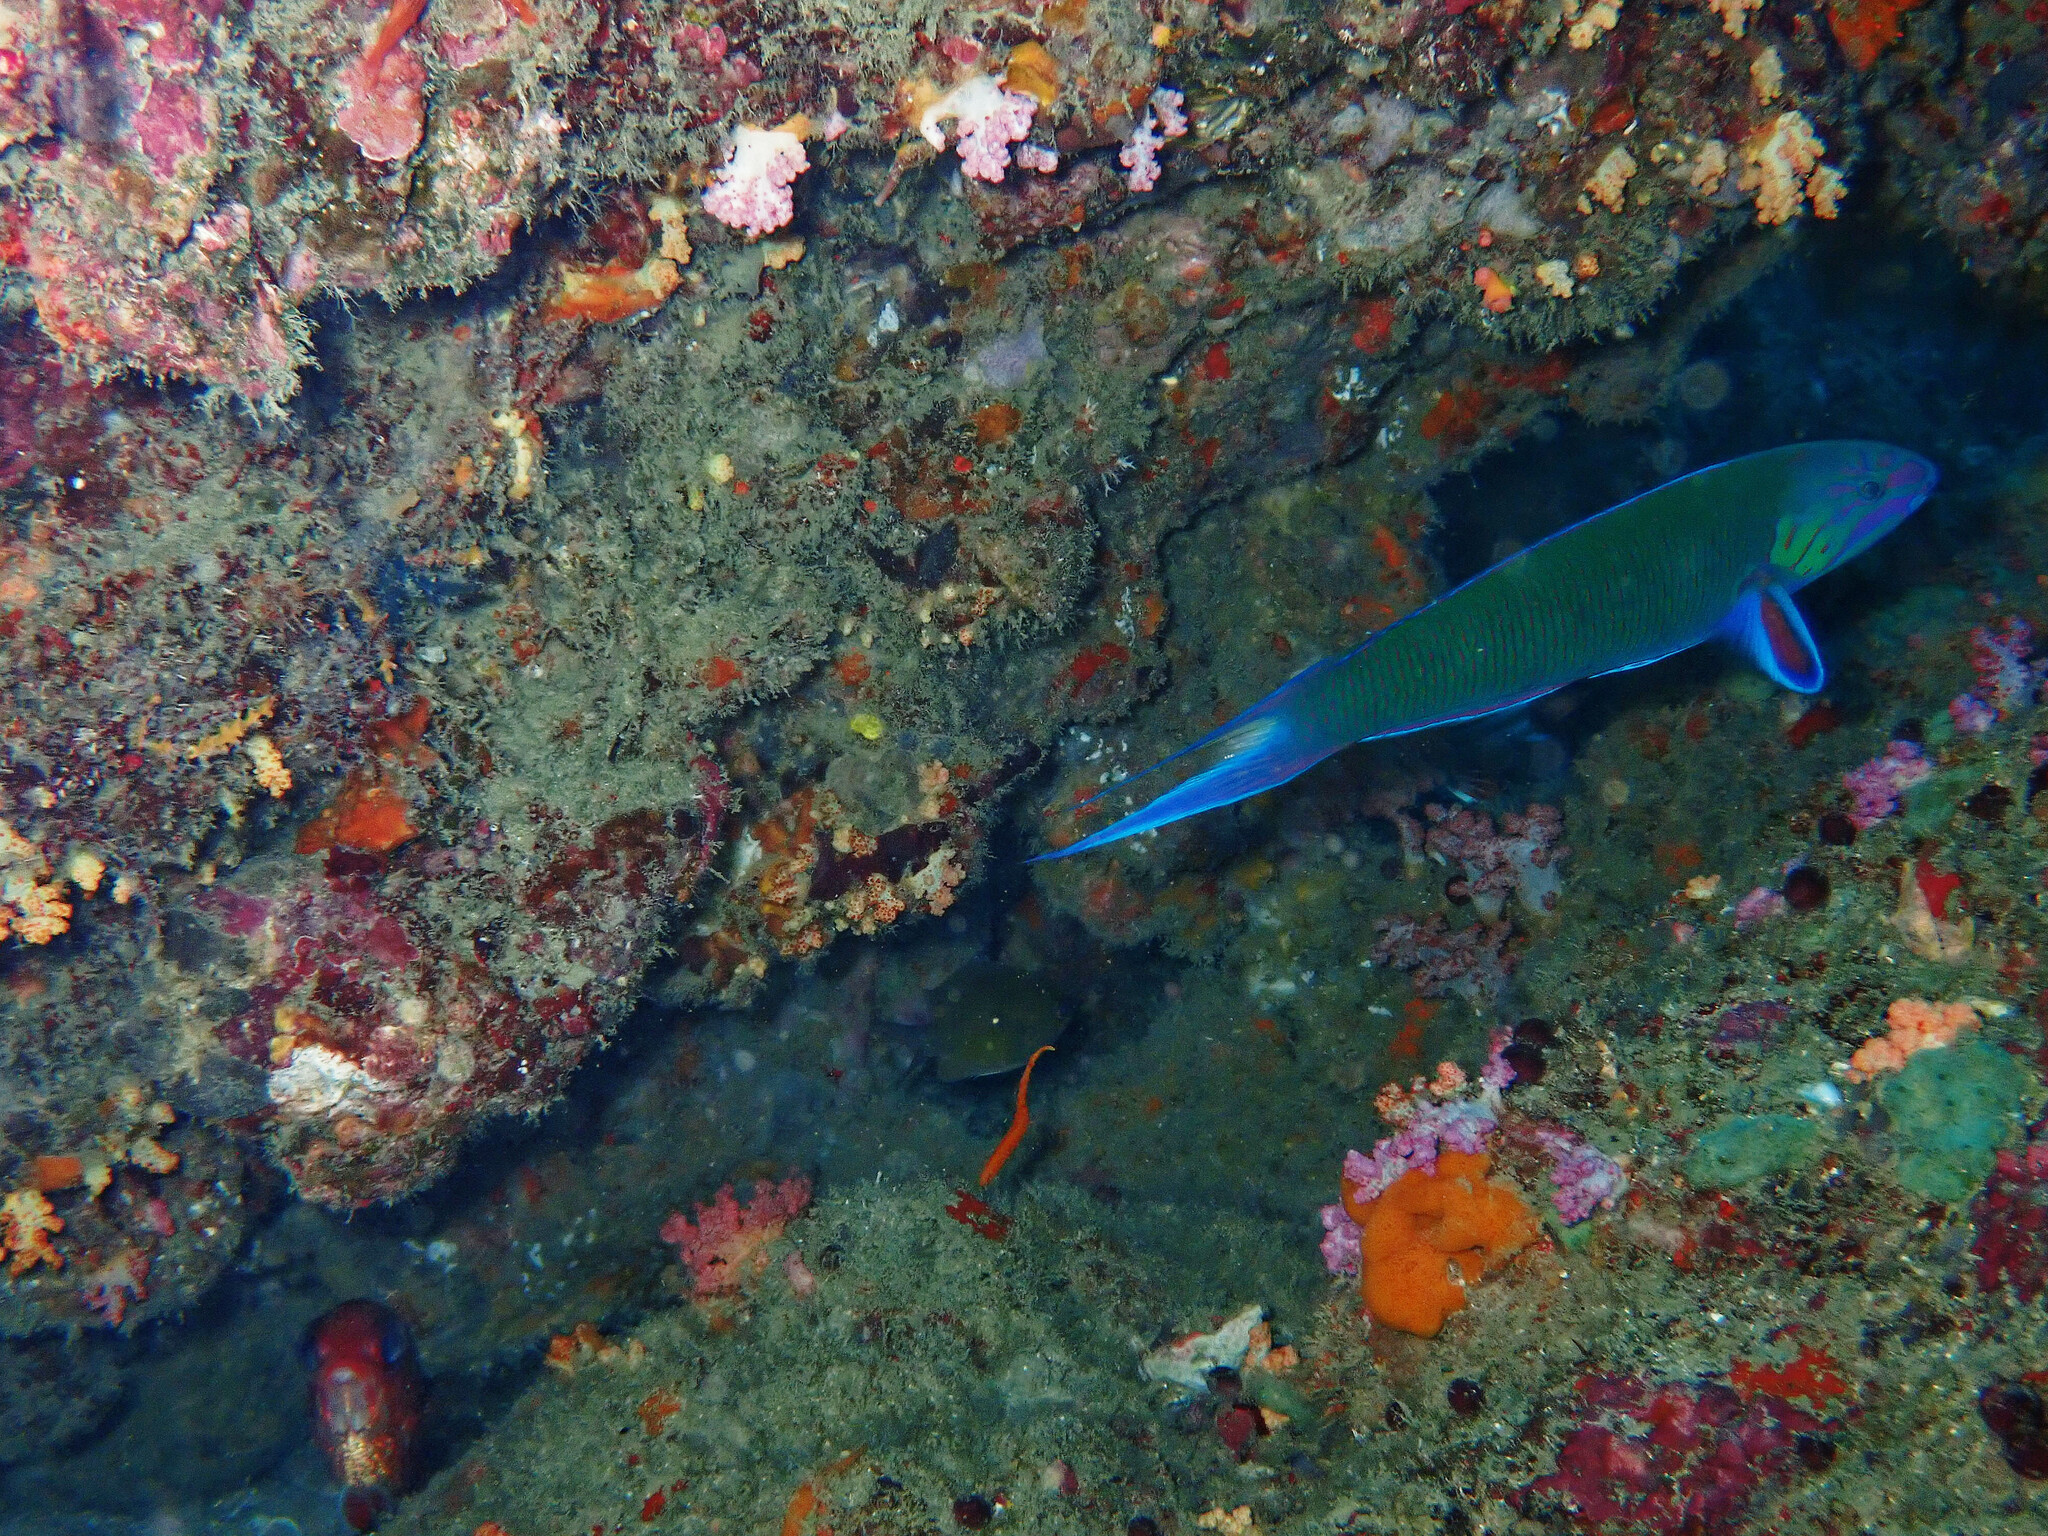
Thalassoma lunare (Moon Wrasse)